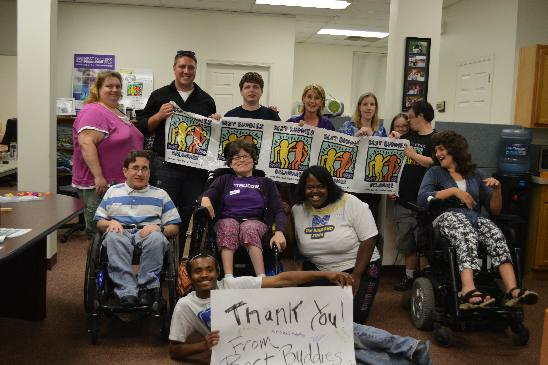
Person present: Yes